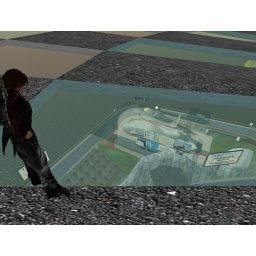
Linking and fixing the roads all around the track for some real test tomorrow. Les will be bringing his test bikes